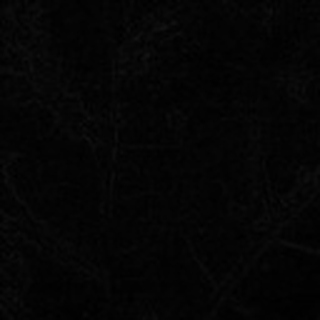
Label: cotton_bacterial_blight